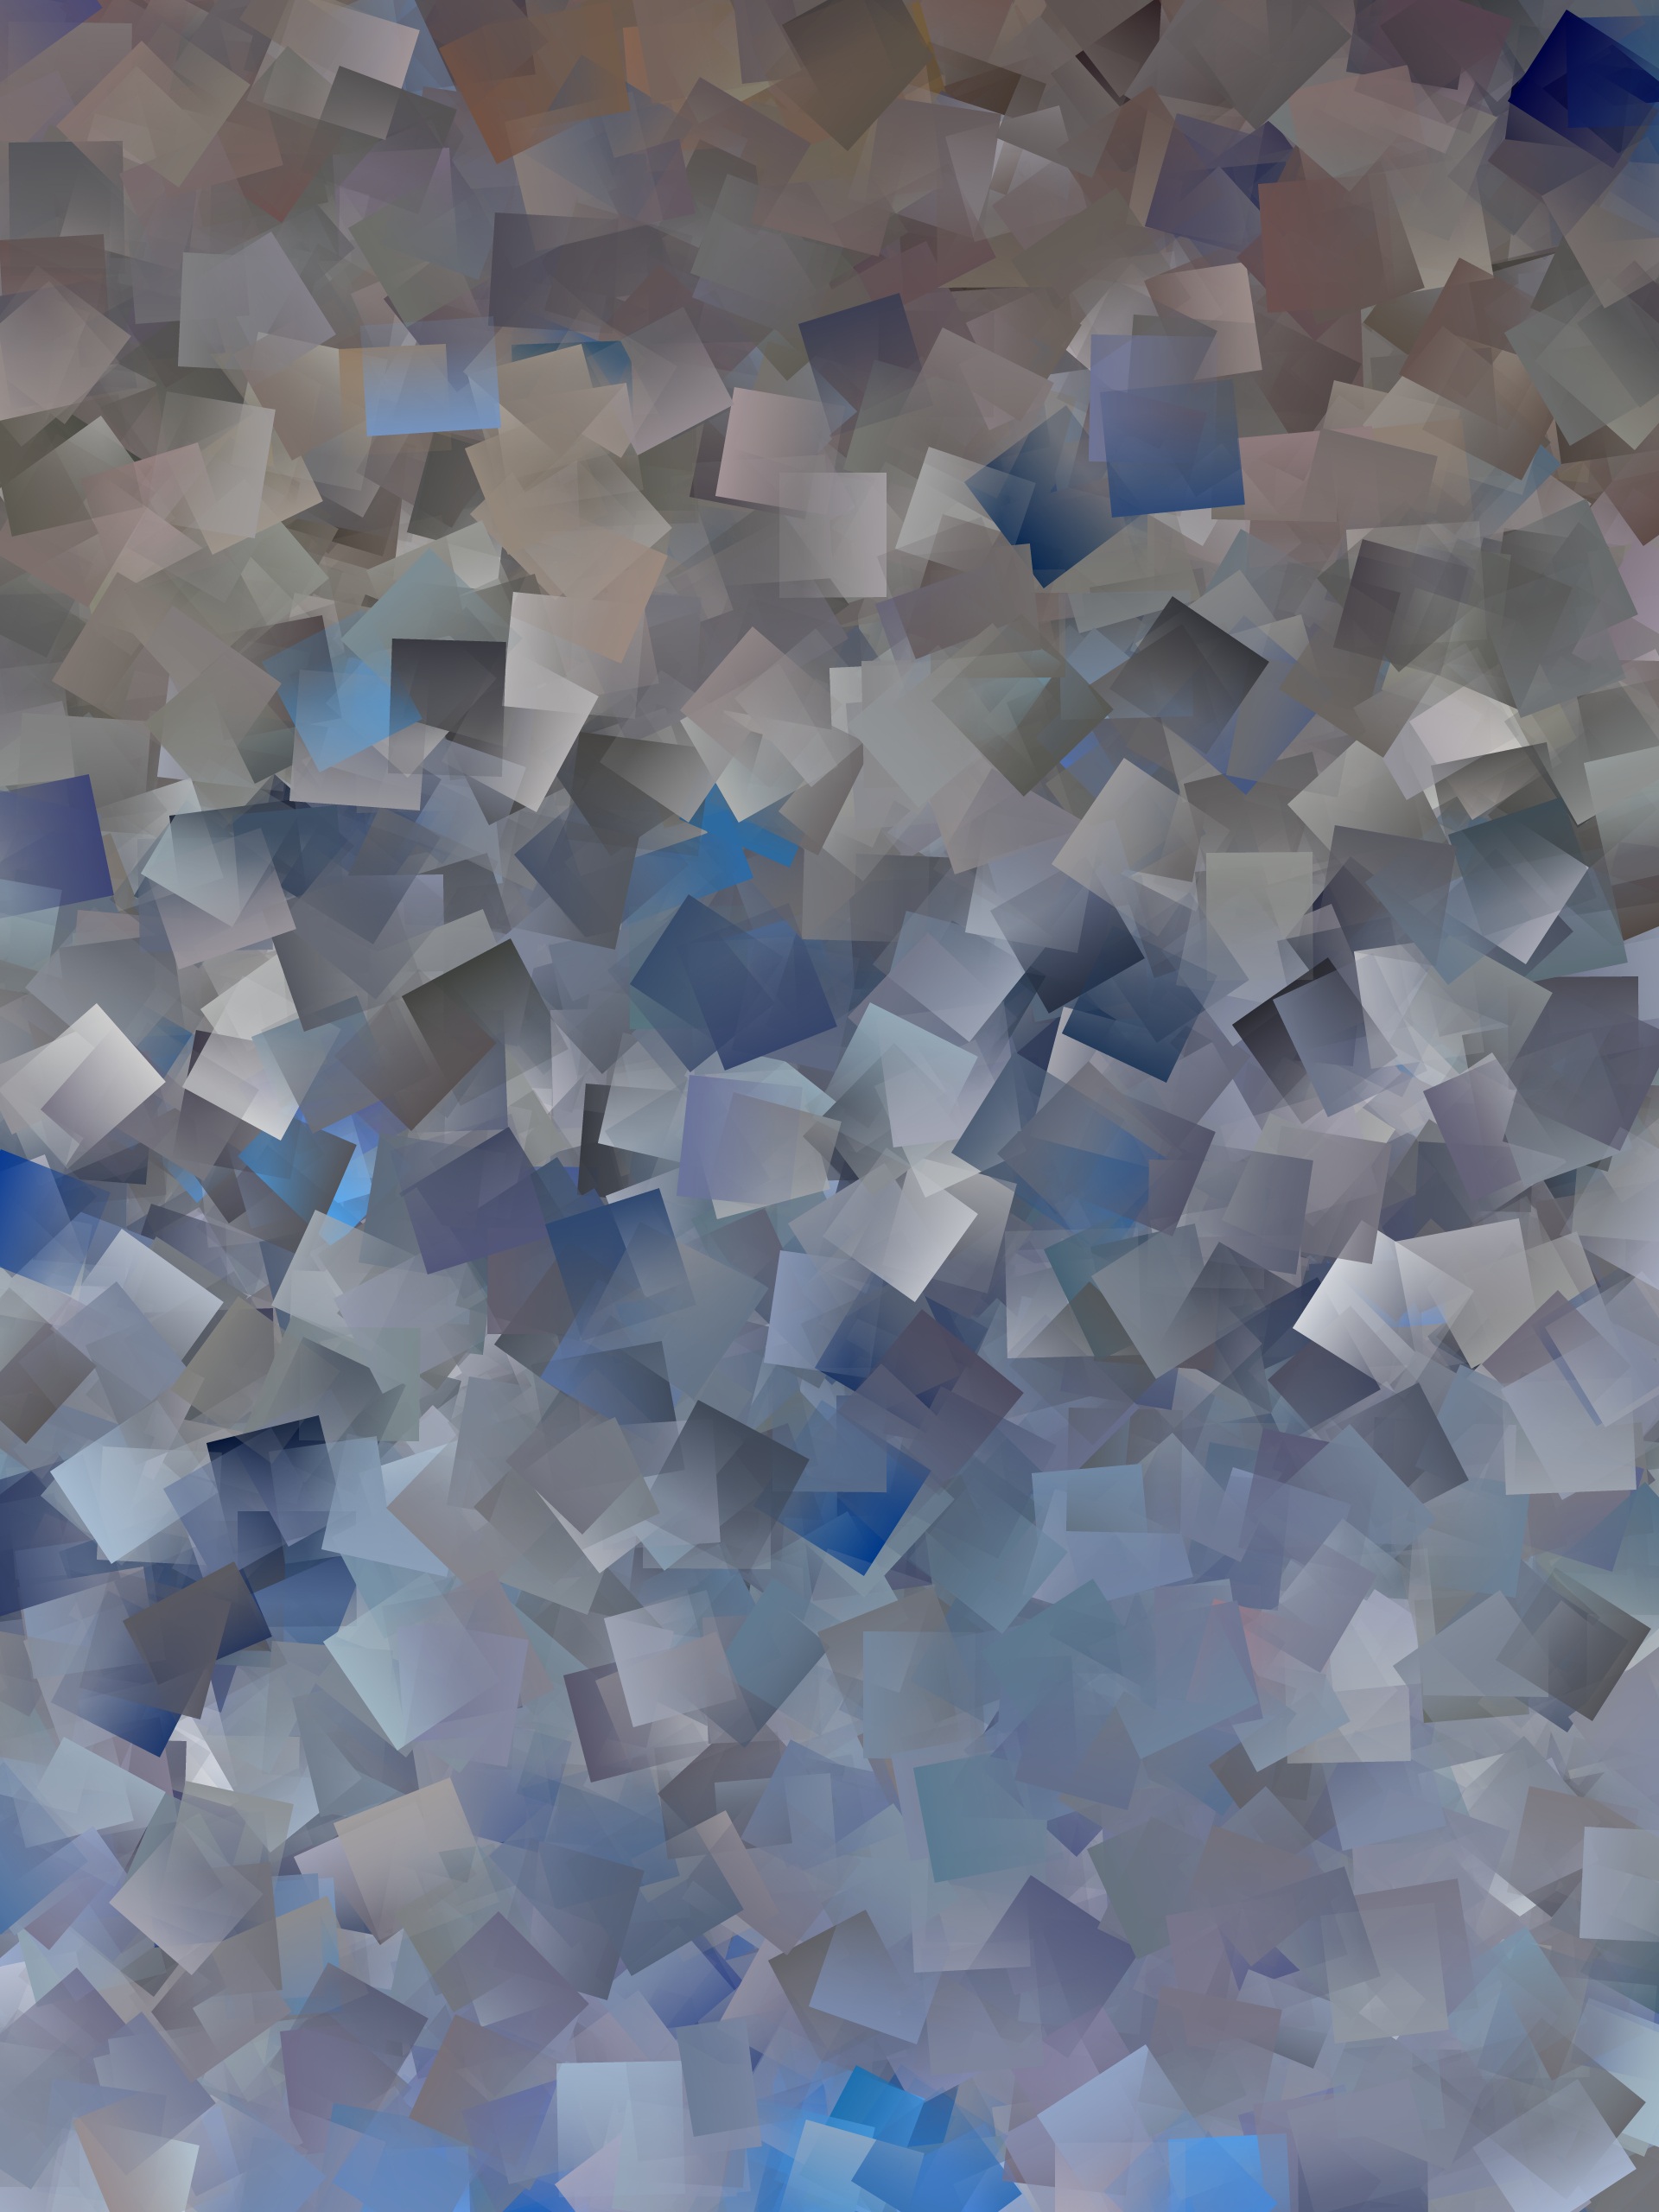
texture, petal, floor, desktop, gray, blue, circle, art, design, shape, graphics, the background, flooring